M1 Abrams

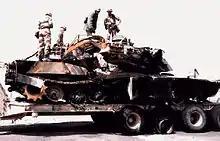
A destroyed M1A1, hit in the rear grill by a Hellfire missile and penetrated by a sabot tank round from the left side to right (see exit hole) in Operation Desert Storm, 1991

Low rate initial production (LRIP) of the vehicle was approved in May 1979. In February 1982, General Dynamics Land Systems Division (GDLS) purchased Chrysler Defense, after Chrysler built over 1,000 M1s.